154th Wing

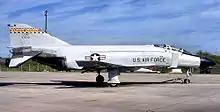
199th Tactical Fighter Squadron F-4C Phantom in Air Defense interceptor markings.

The last F-102A finally left ANG service in October 1976, when the 199th FIS of the Hawaii ANG traded in their Delta Daggers for F-4C Phantom II and the 157th became a Tactical Fighter Group. The F-4C was a workhorse tactical fighter-bomber during the Vietnam War, and could also be used as an effective interceptor. The Hawaii ANG used the Phantom in both roles, employing it during training exercises with Army and Marine units in ground exercises, as well as retaining the standing air defense alert at Hickam. On 3 November 1978, the 154th became a Composite Group with the addition of a C-130A Hercules and a C-7A Caribou flight.